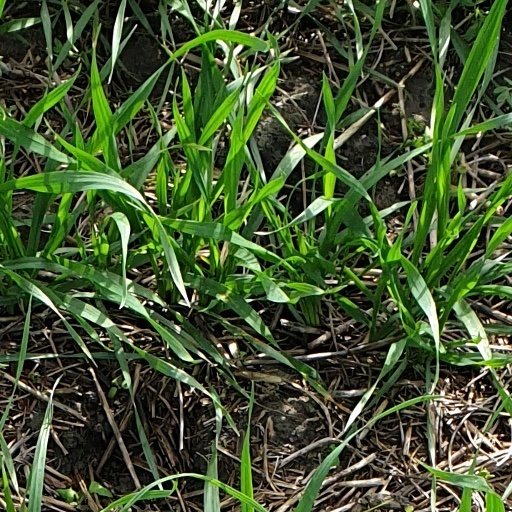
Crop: wheat